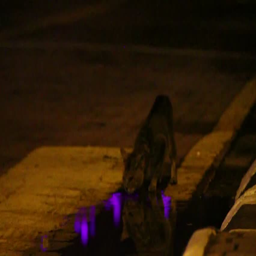
stray cat on the sidewalk in the night